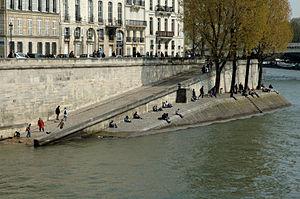
Les quais de la Seine depuis l'ile de la Cité et en regardant l'ile Saint Louis, Paris, France.